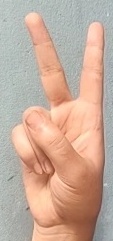
ASL sign: 2